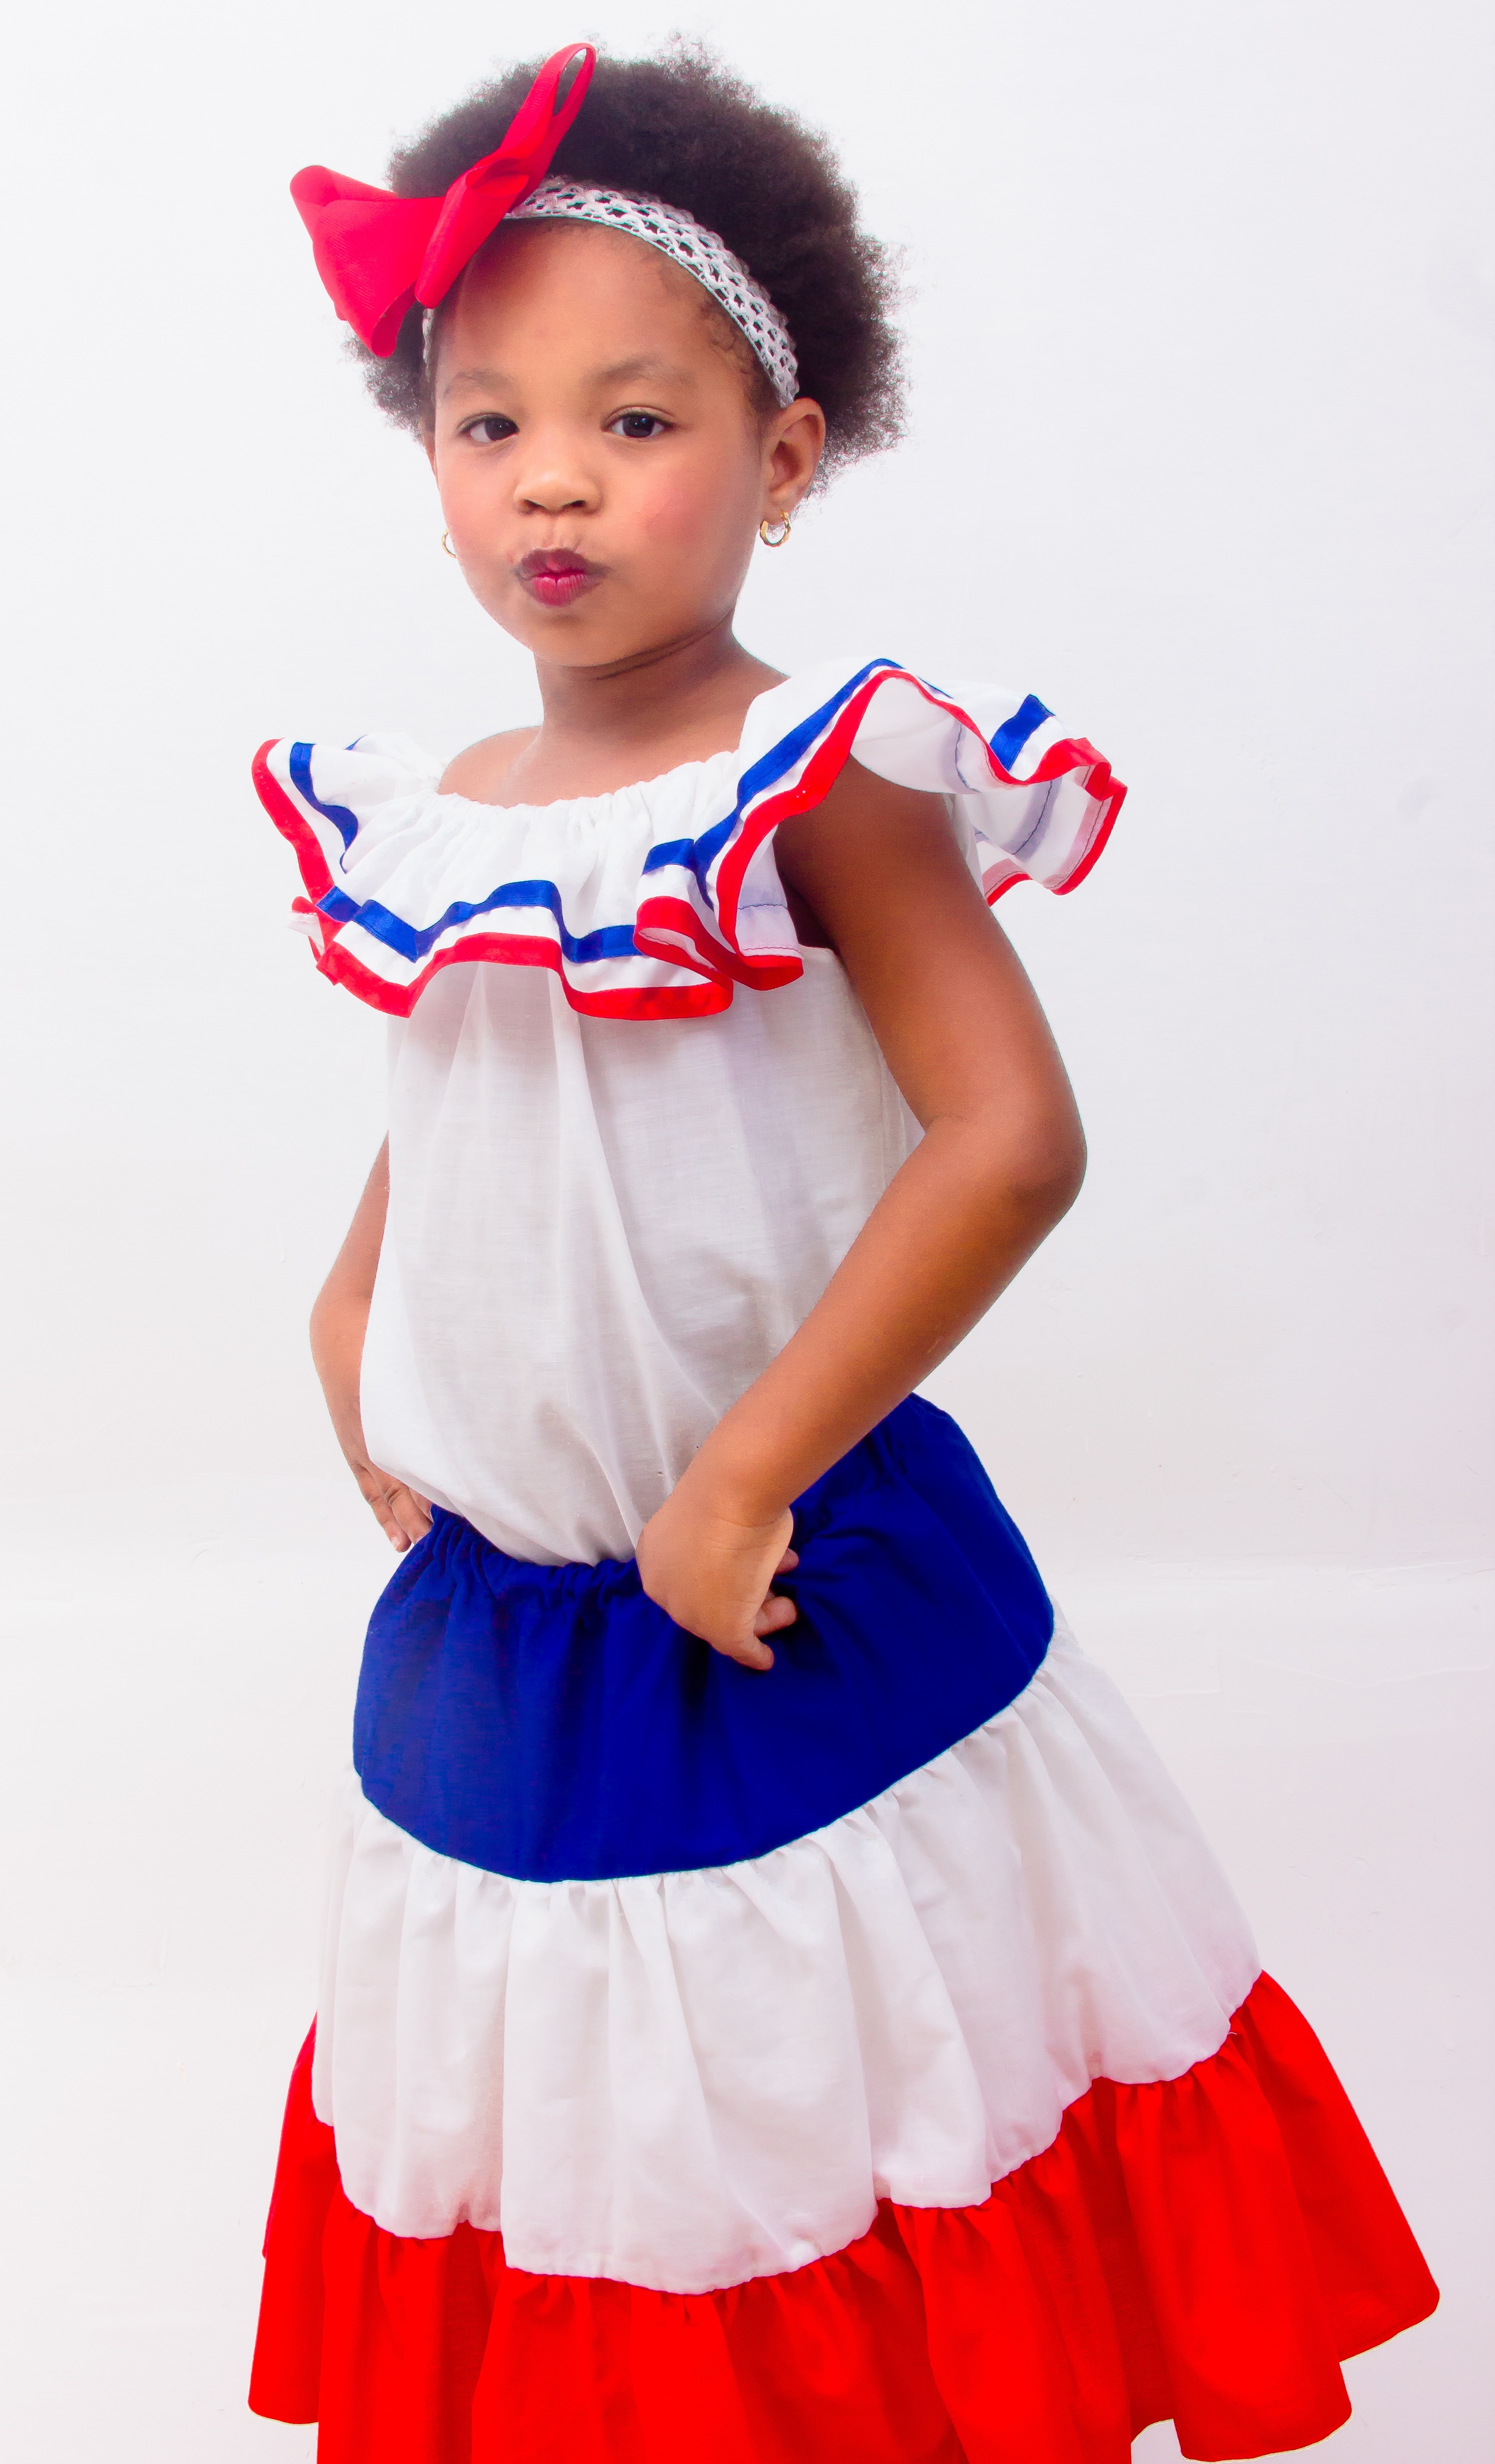
girl, child, blue, clothing, material, smiling, colors, dress, happy, toddler, uniform, dominican, costume, dominican republic, sleeve, red with blue, electric blue, dance dress, cheerleading uniform, blue with red